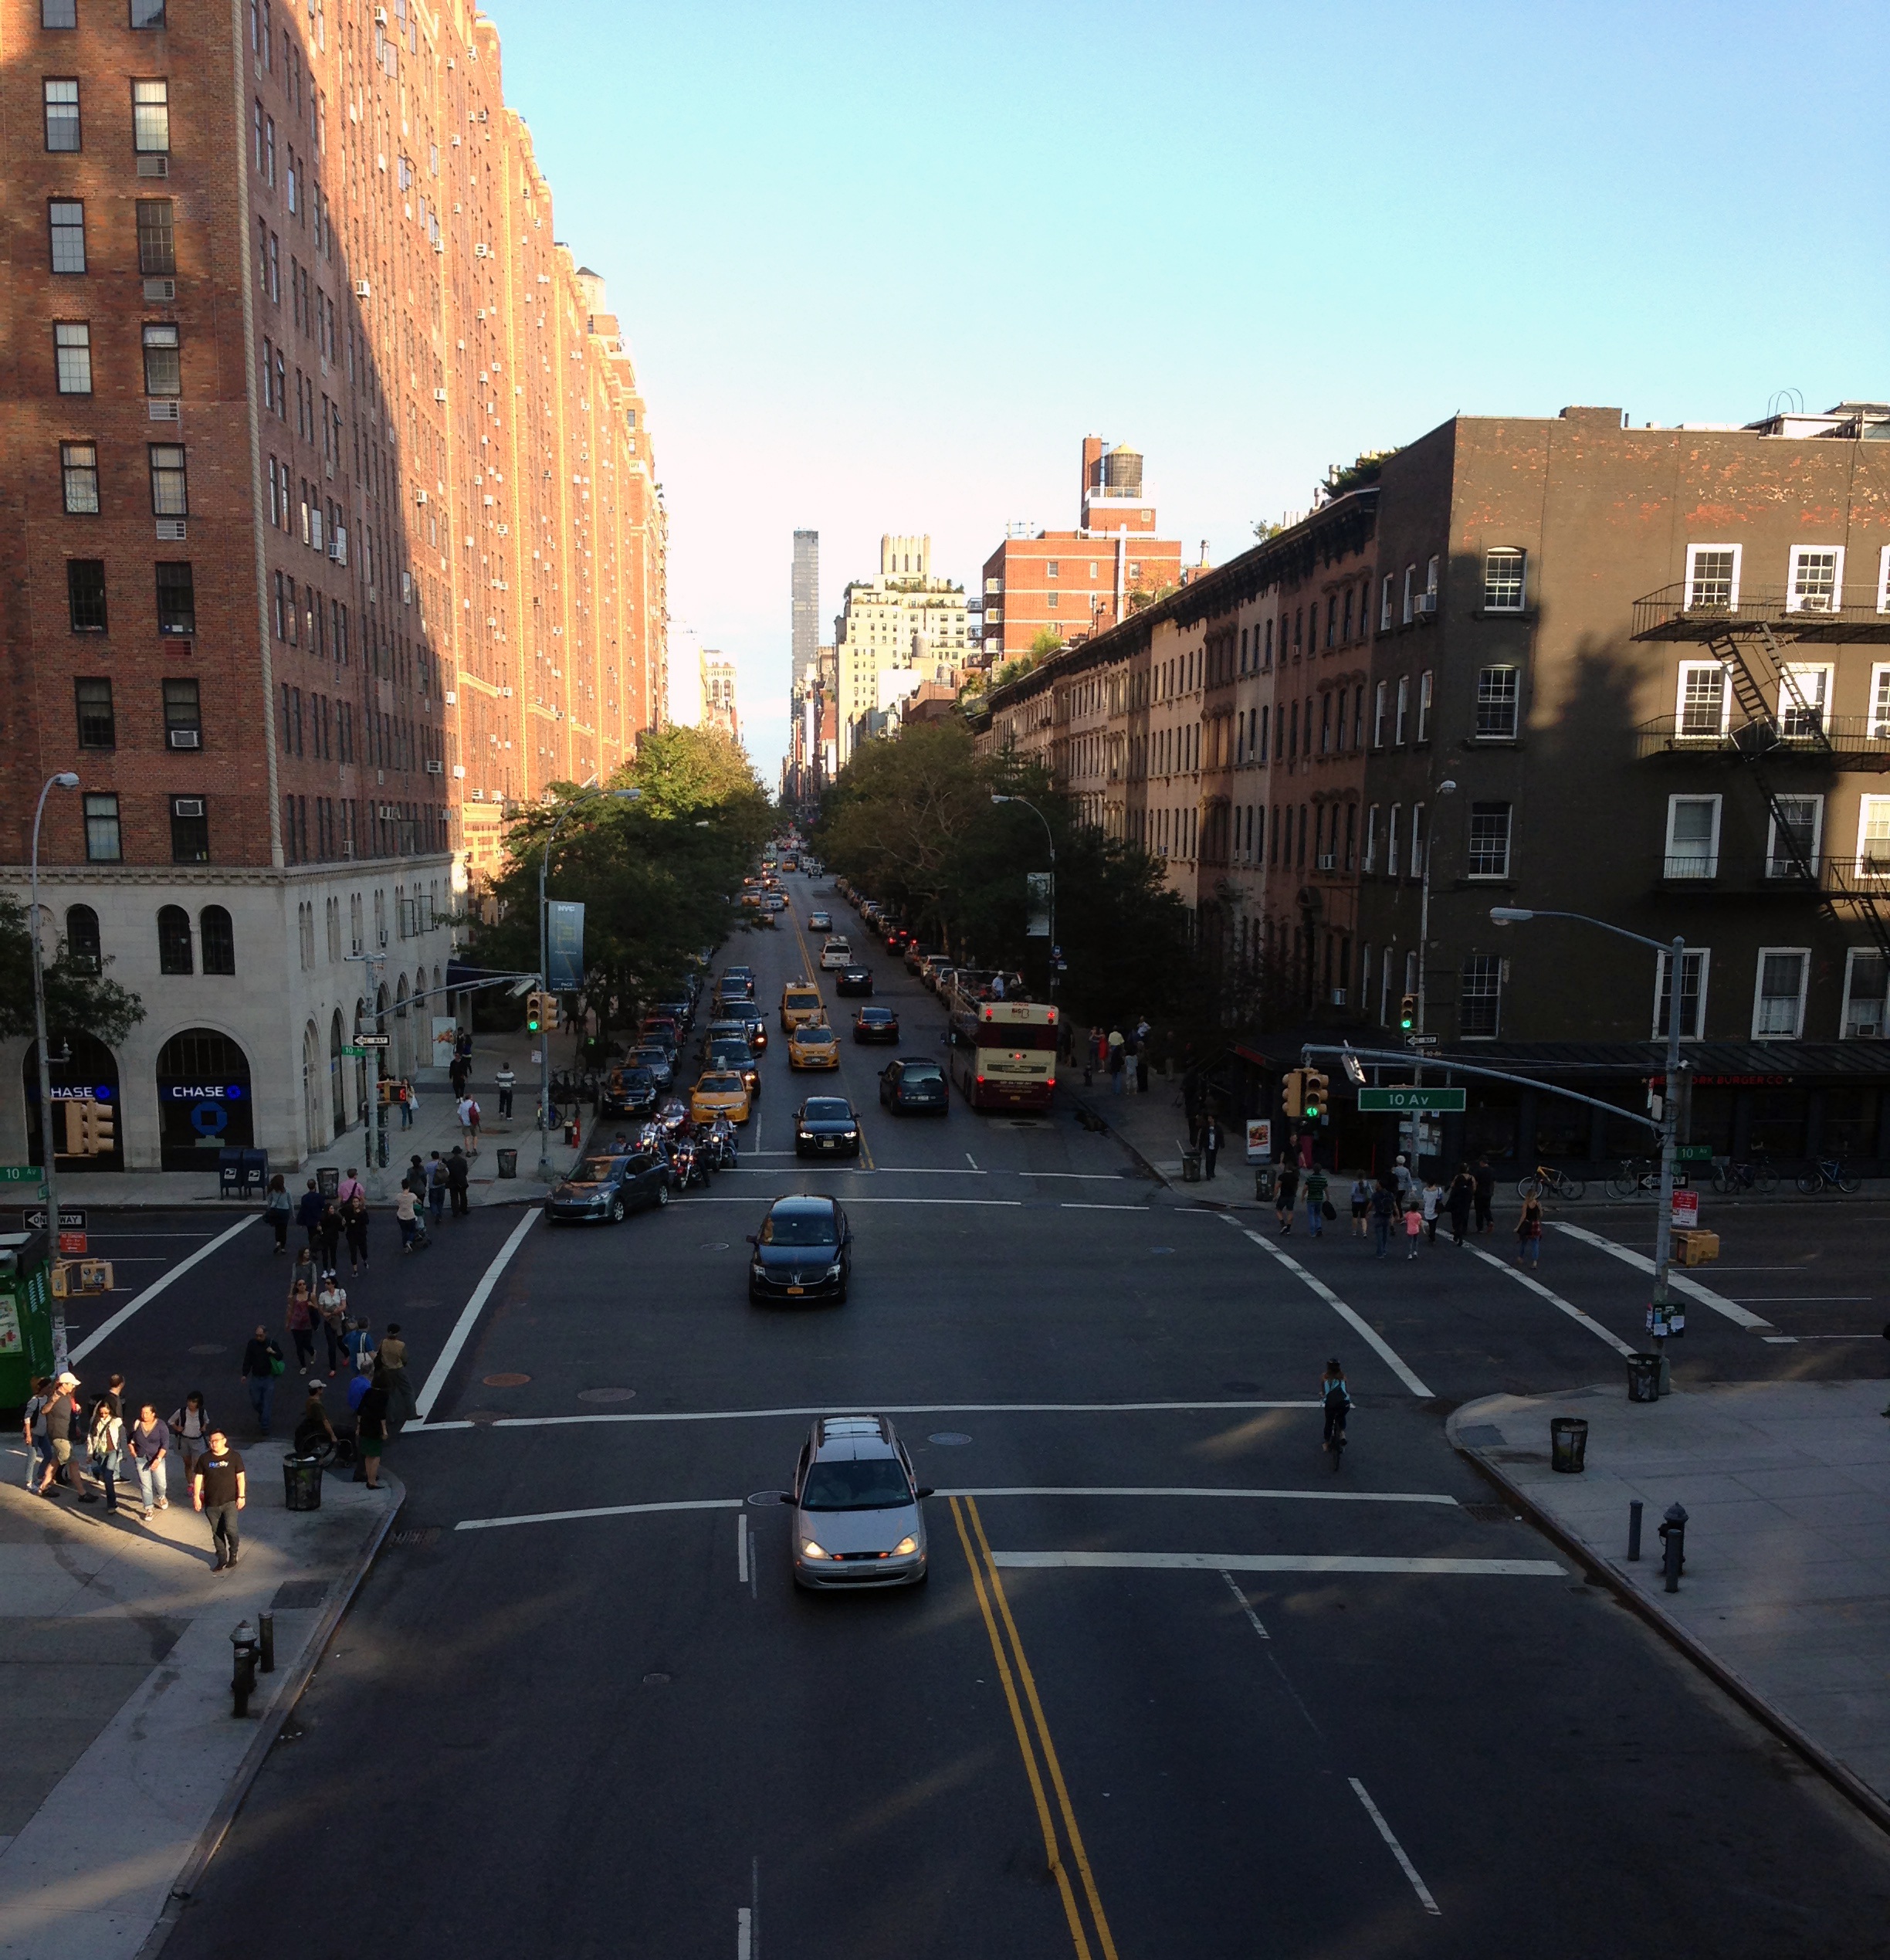
pedestrian, road, street, town, city, new york, manhattan, cityscape, downtown, lane, infrastructure, neighbourhood, urban area, residential area, human settlement